Marceau Pivert

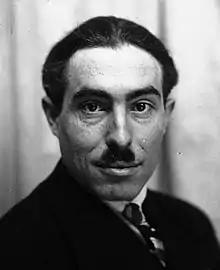
Marceau Pivert in 1933

Marceau Pivert (2 October 1895, Montmachoux, Seine-et-Marne – 3 June 1958, Paris) was a French schoolteacher, trade unionist, socialist militant, and journalist. He was an alumnus of the École normale supérieure de Saint-Cloud.